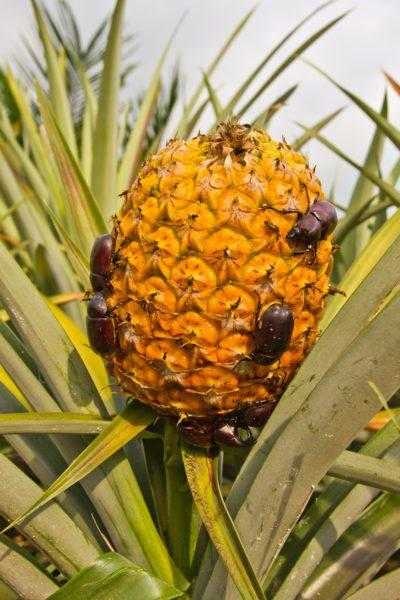
Label: Pineapple